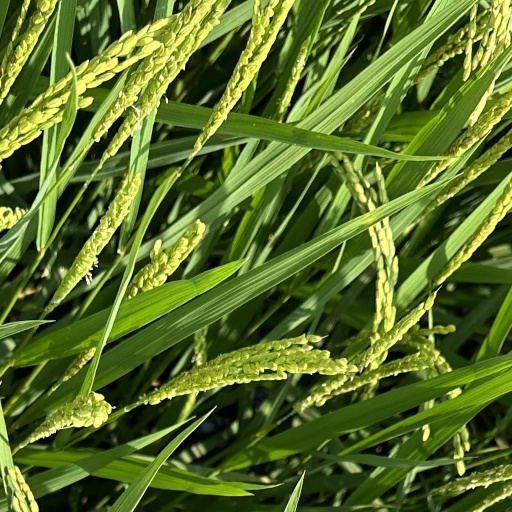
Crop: rice